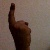
The image shows a hand gesture representing the number 1 in Indian Sign Language.